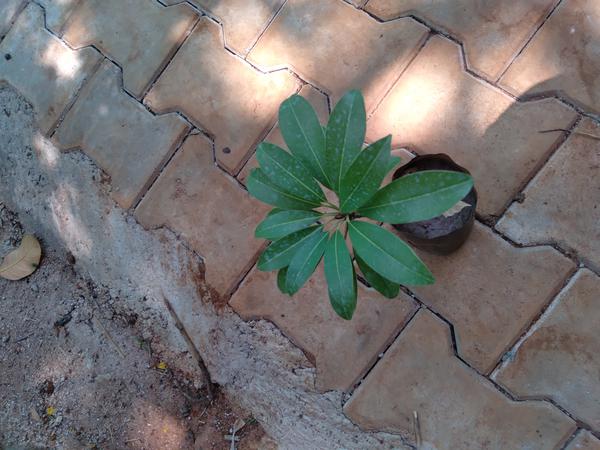
Plant: Sapota